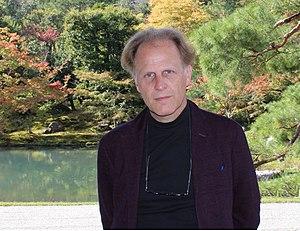
Paolo Cesaretti est un historien italien, maître de conférences à l’Université de Bergame, où il enseigne la civilisation byzantine et l’histoire romaine.